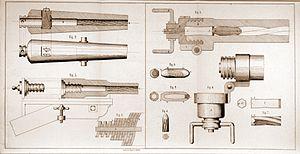
Le baronnet Sir Joseph Whitworth est un ingénieur et industriel britannique. Il porta la précision de l'usinage à un degré inconnu jusqu'alors, perfectionna le contrôle de planéité et standardisa les filetages. Par les donations qu'il fit à l'université de Manchester, il donna une impulsion décisive au développement de l'enseignement technologique en Grande-Bretagne.
L'Artillerie de campagne durant la Guerre de Sécession couvre le domaine des pièces d'artillerie, de leurs équipements, de leur mise en œuvre et des tactiques utilisées durant la Guerre de Sécession. L'artillerie de campagne est entendue comme celle ayant pour objet de soutenir l'infanterie et la cavalerie sur le champ de bataille. Cet article ne couvre pas le domaine de l'artillerie de siège, l'artillerie statique placée dans des fortifications, ni l'artillerie côtière. Elle ne comprend pas non plus les armes de petit calibre, artillerie spécialisée, que l'on retrouvera dans les articles sur les armes de l'infanterie.